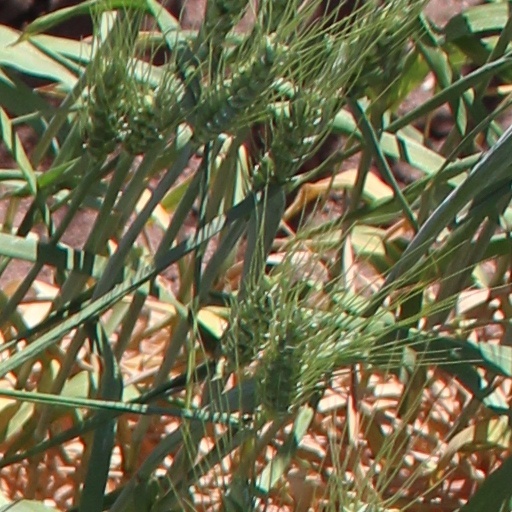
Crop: wheat